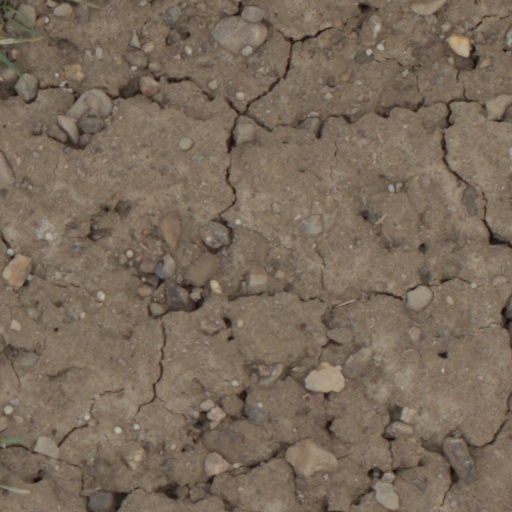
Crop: wheat